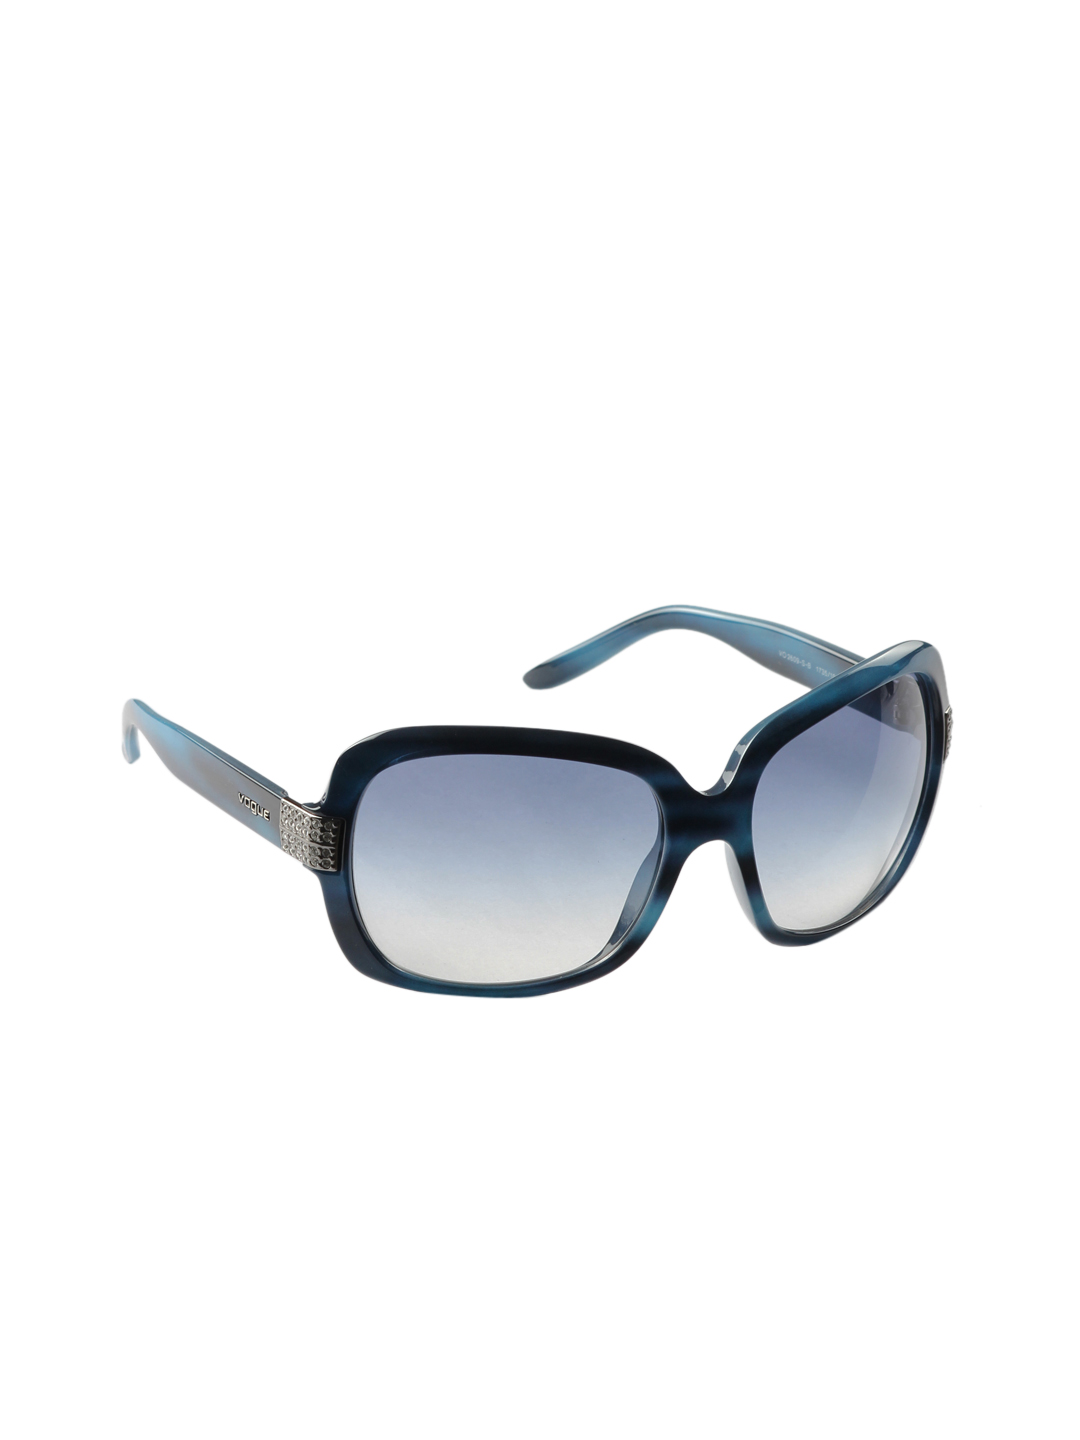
Vogue Women Blue Sunglasses
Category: Accessories / Eyewear / Sunglasses
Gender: Women
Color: Blue
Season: Winter 2016
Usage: Casual